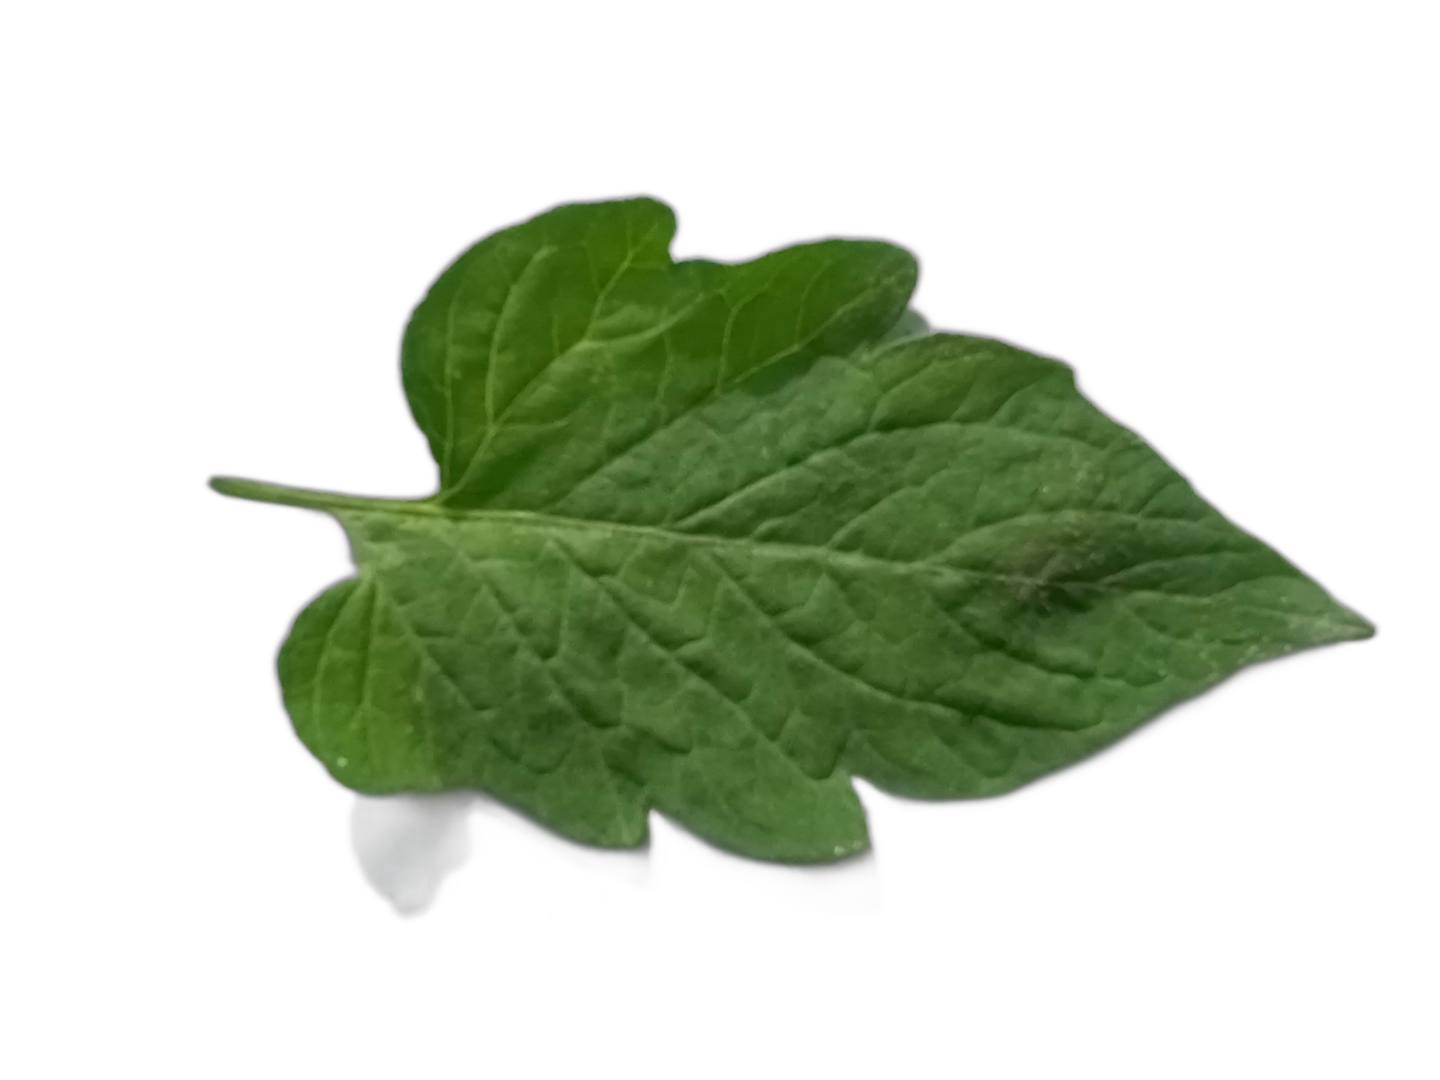
Crop: Tomato
Label: Healthy